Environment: real
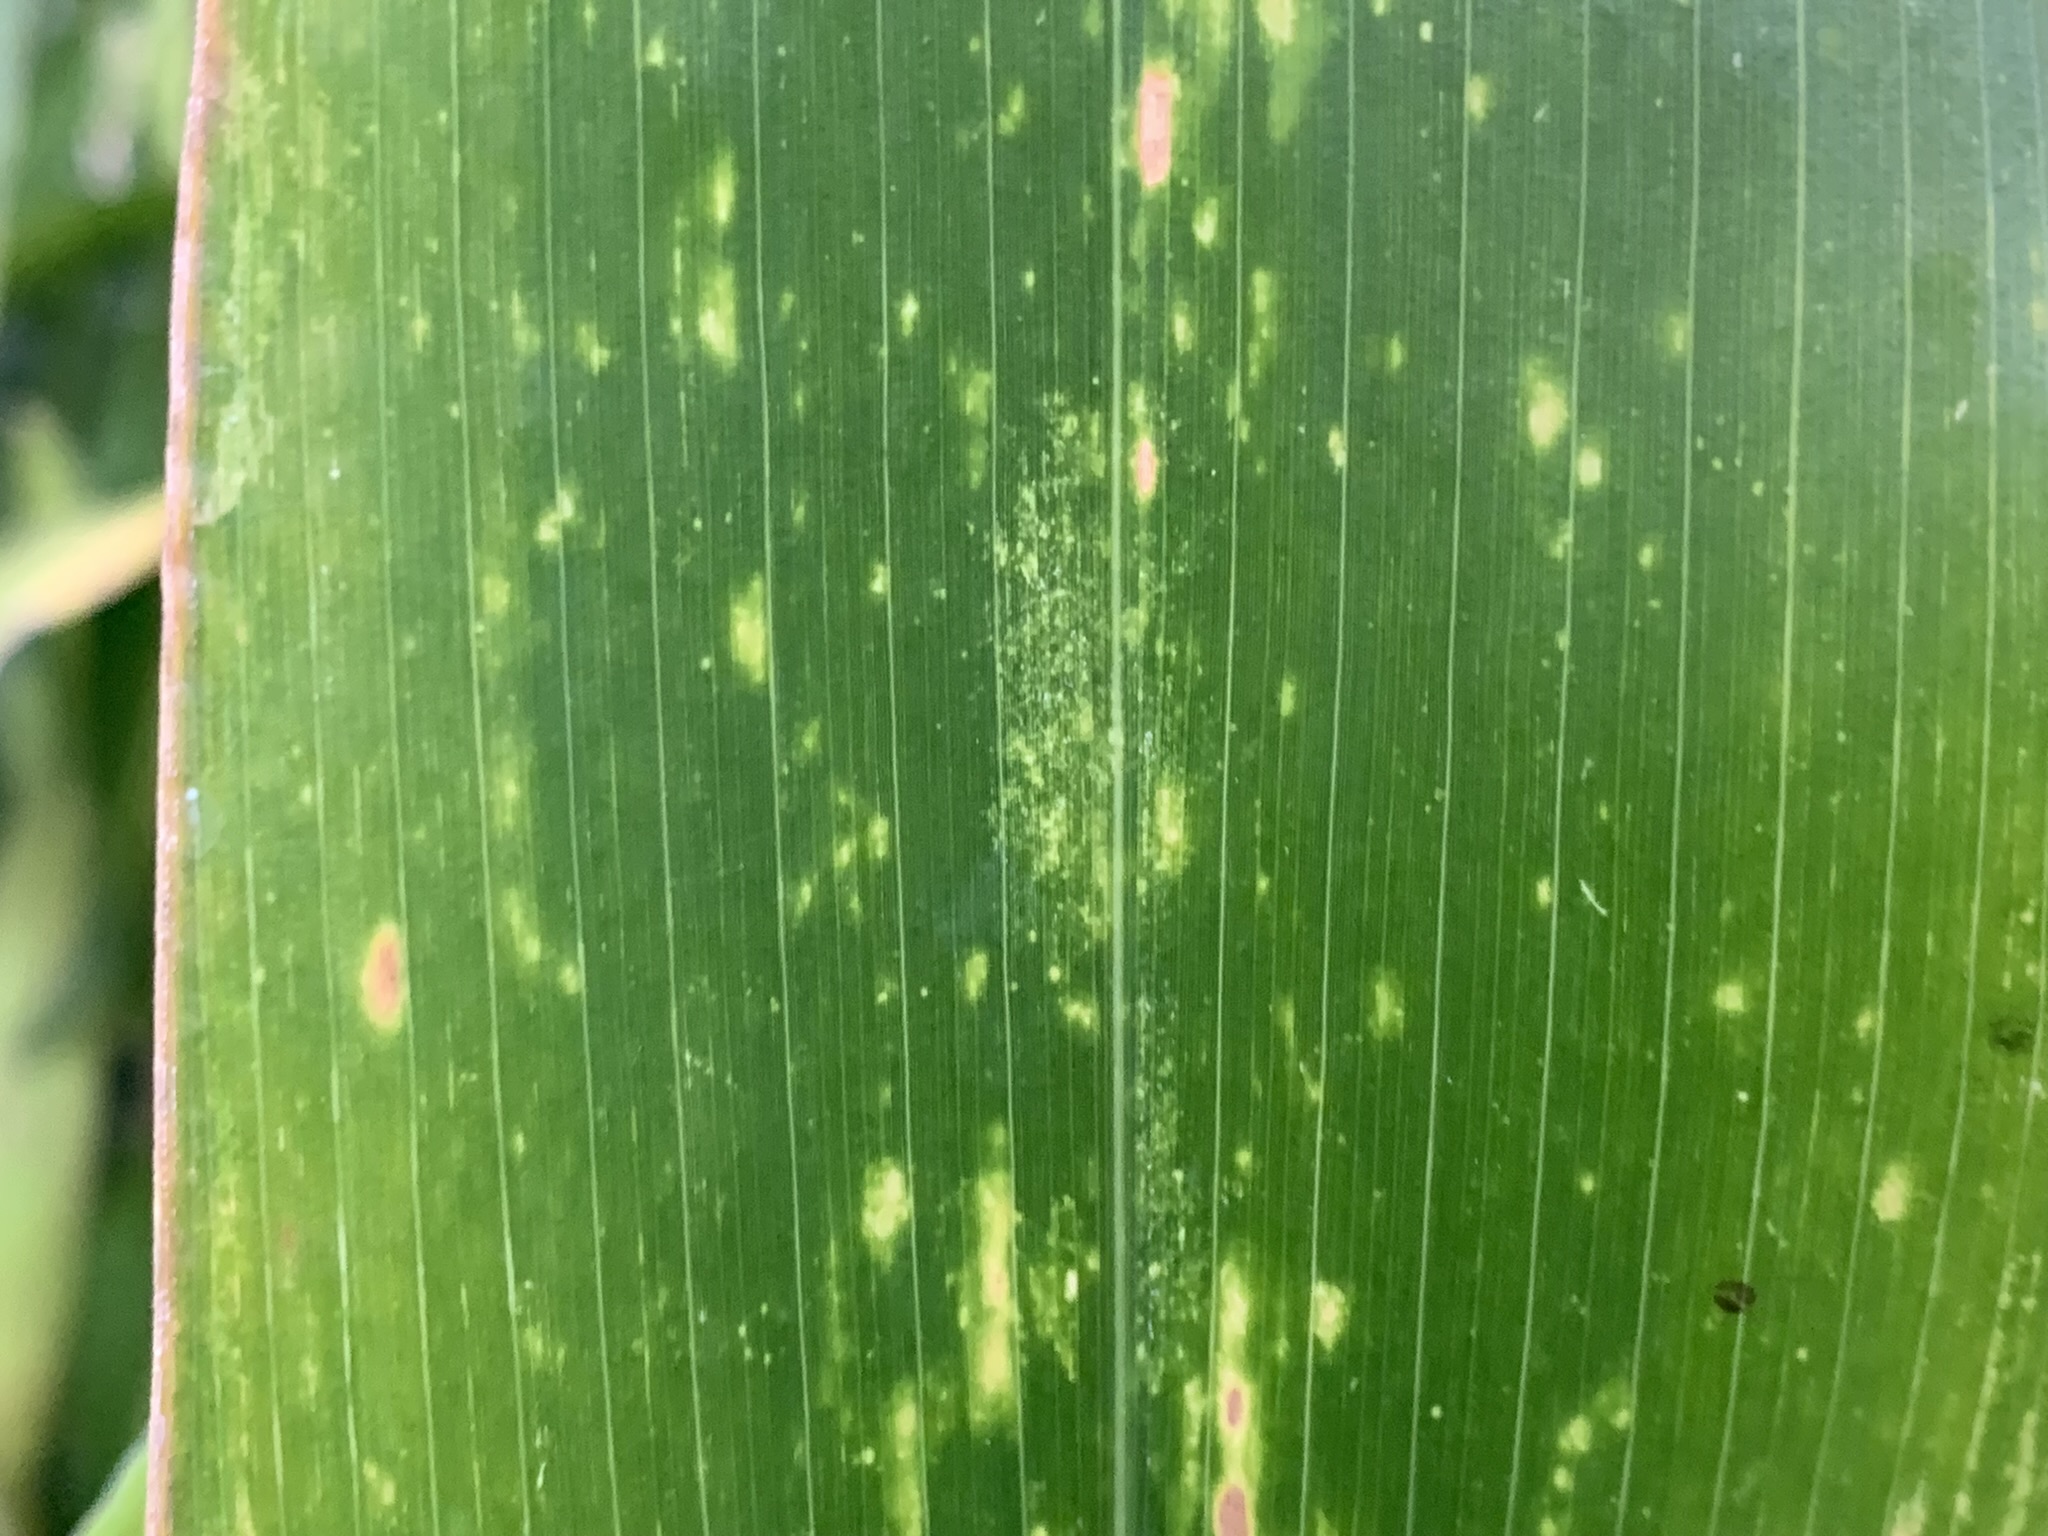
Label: lethal_necrosis